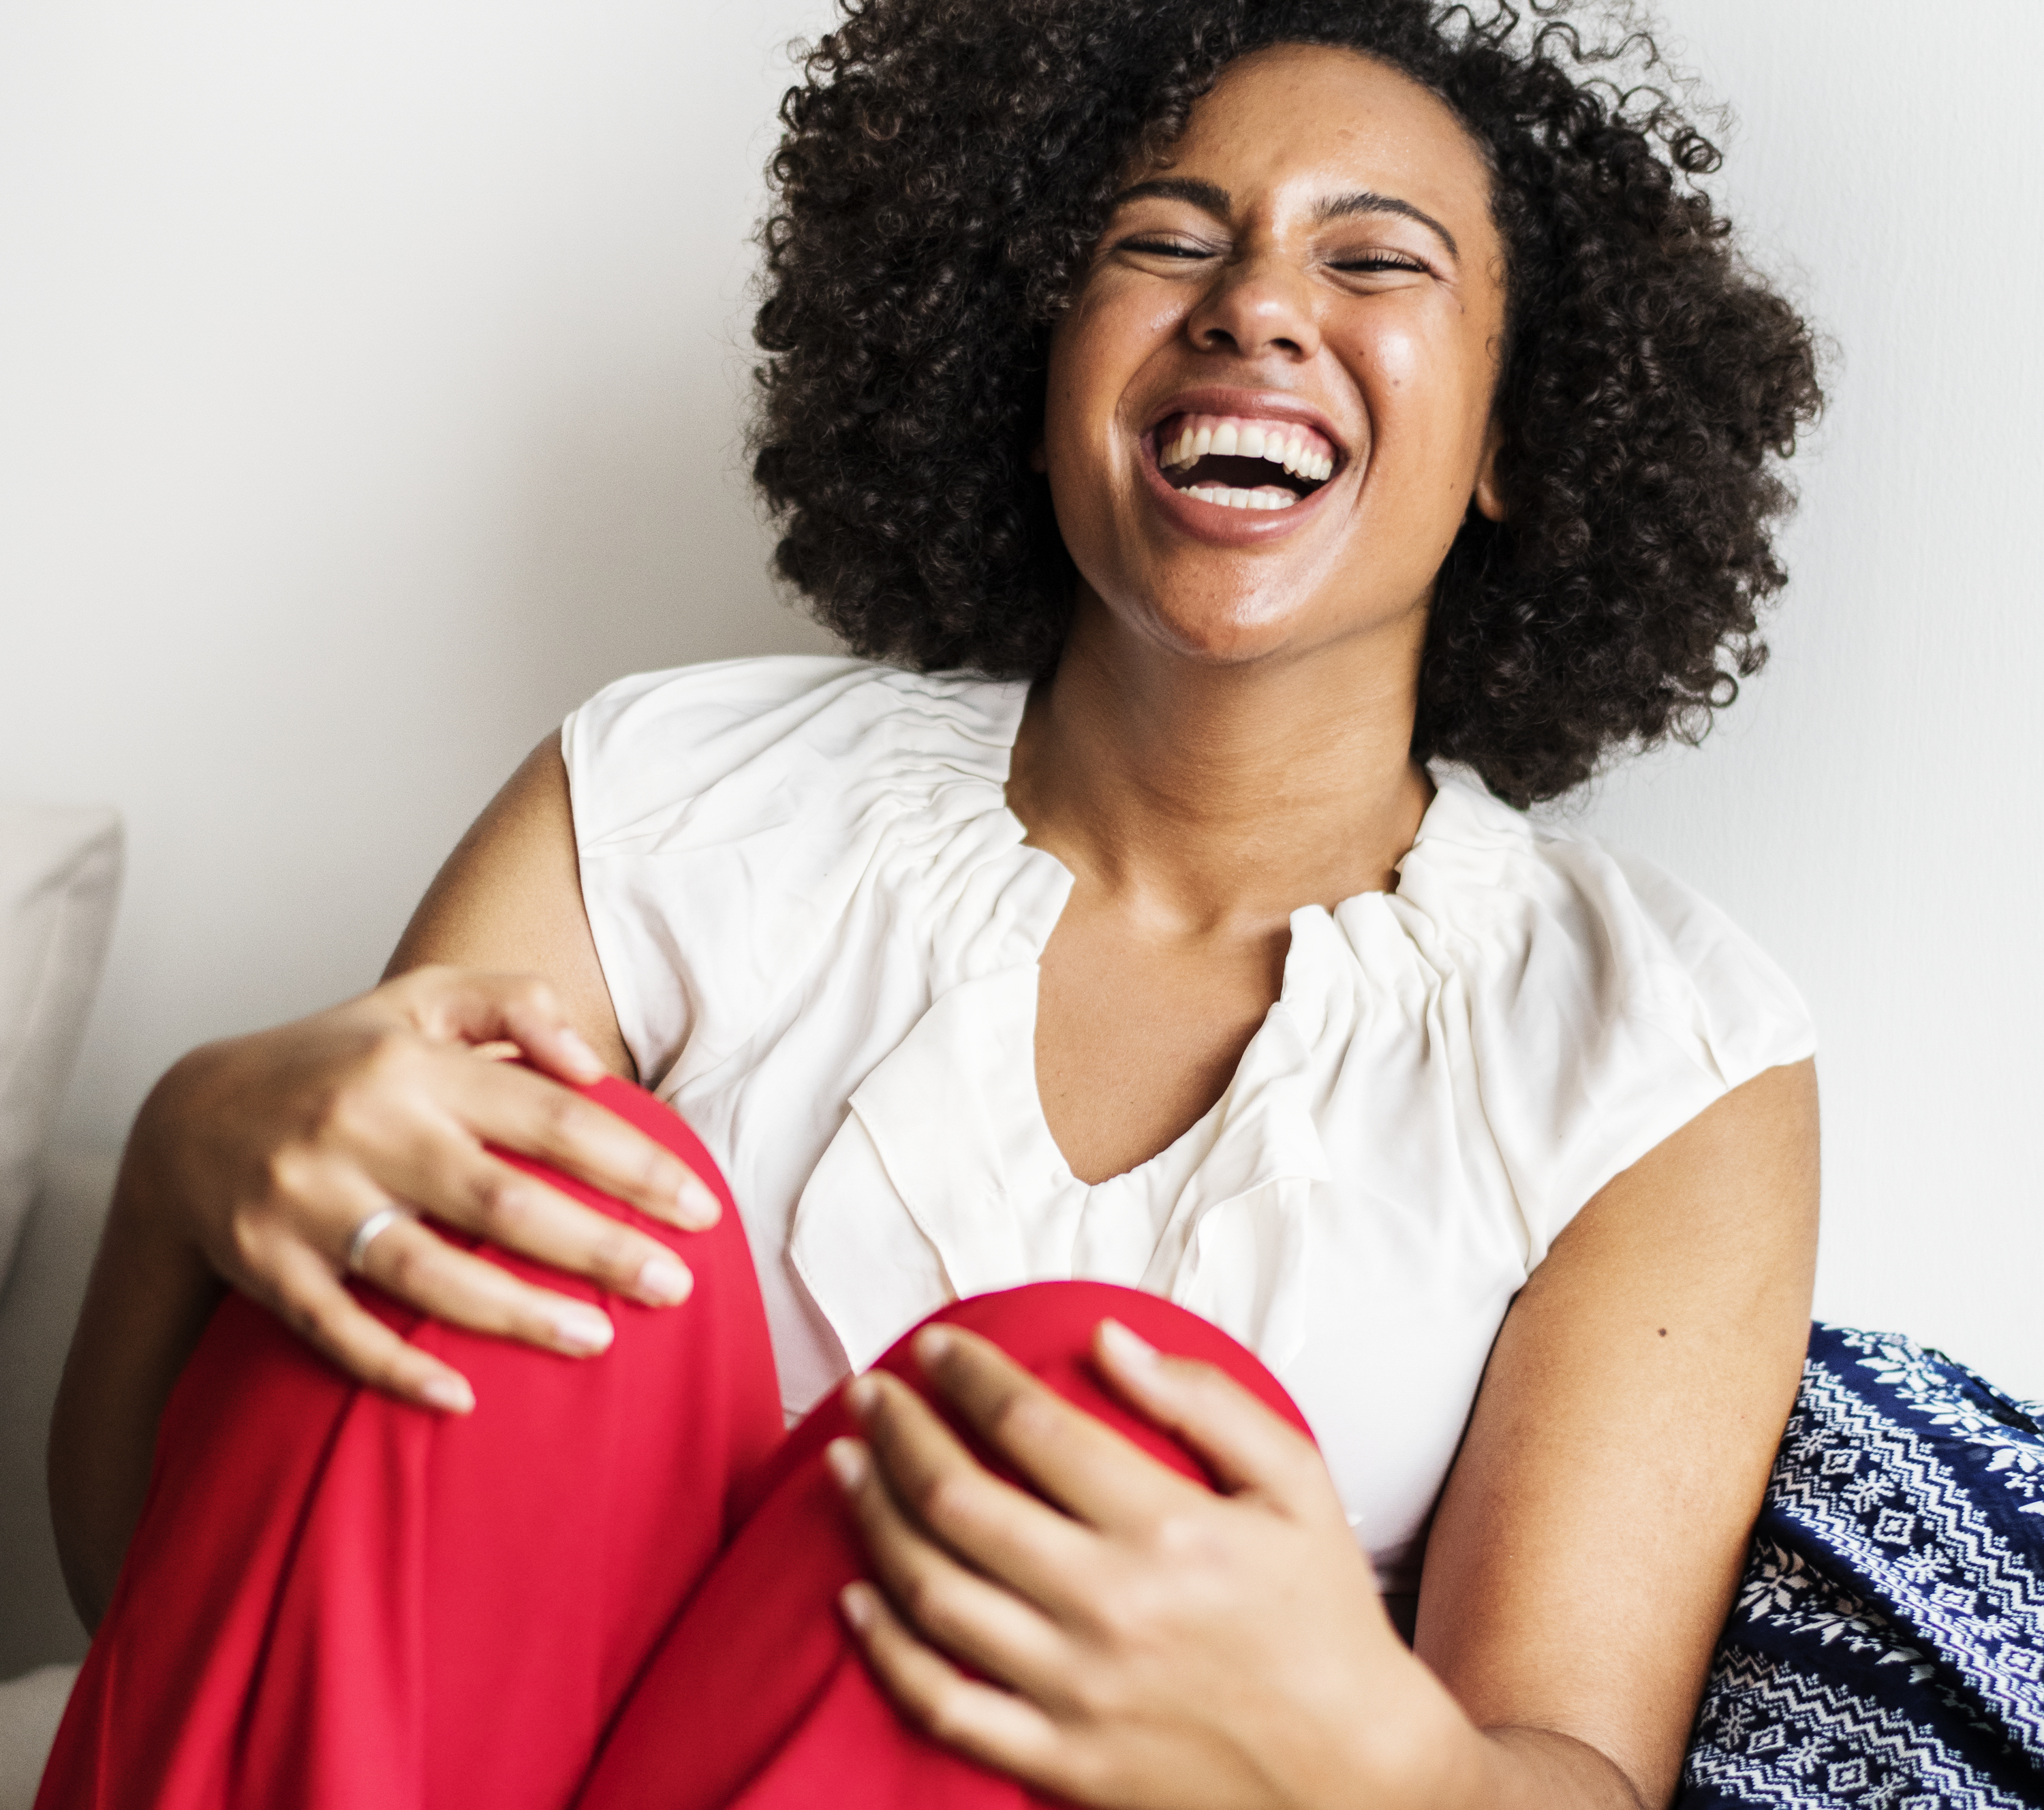
adult, african, african american, afro, amused, beautiful, big hair, black, break, bright, chilling, colorful, comedy, couch, curvy, cushions, eccentric, emotional, enjoyment, expressive, fashionable, gorgeous, happiness, happy, heartwarming, home, hugging, humor, joking, joy, joyful, knees, lady, laughing, living room, mature, name, pretty, red, relaxing, resting, sitting, smile, smiling, sofa, successful, trendy, woman, wonderful, beauty, hair coloring, laughter, product, neck, lip